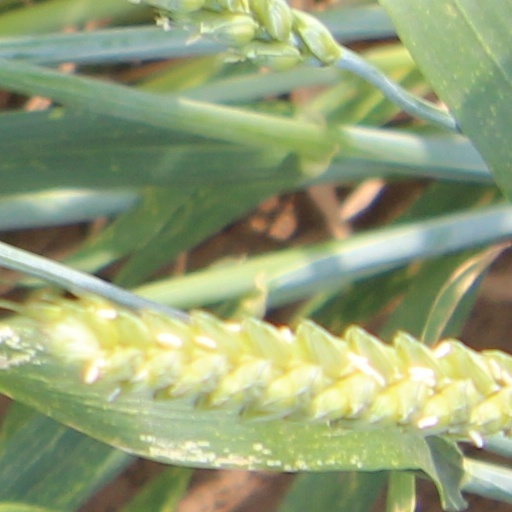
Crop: wheat